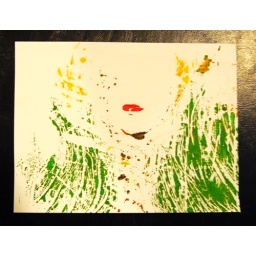
girl in forest